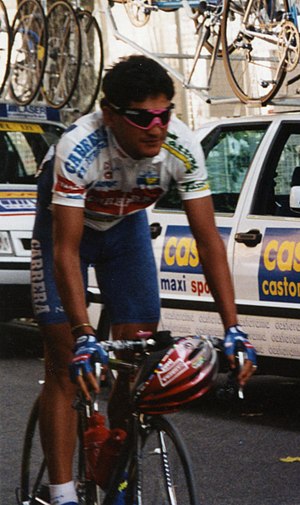
Tour de France 1993 / Galleri
Tour de France 1993 var den 80. udgave af Tour de France og blev arrangeret fra 3. til 25. juli 1993. Miguel Indurain vandt samlet for tredje gang.